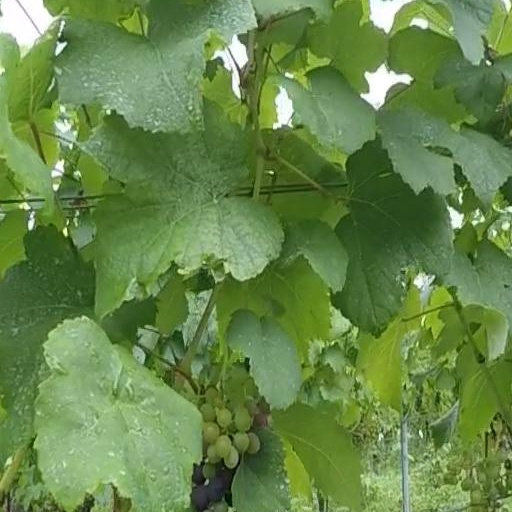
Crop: grape